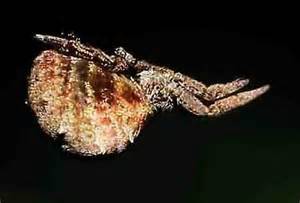
Label: ragno